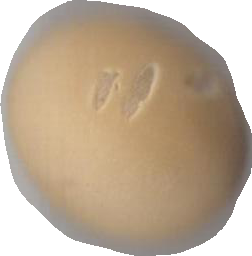
Variety: Grobogan